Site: brandenburg
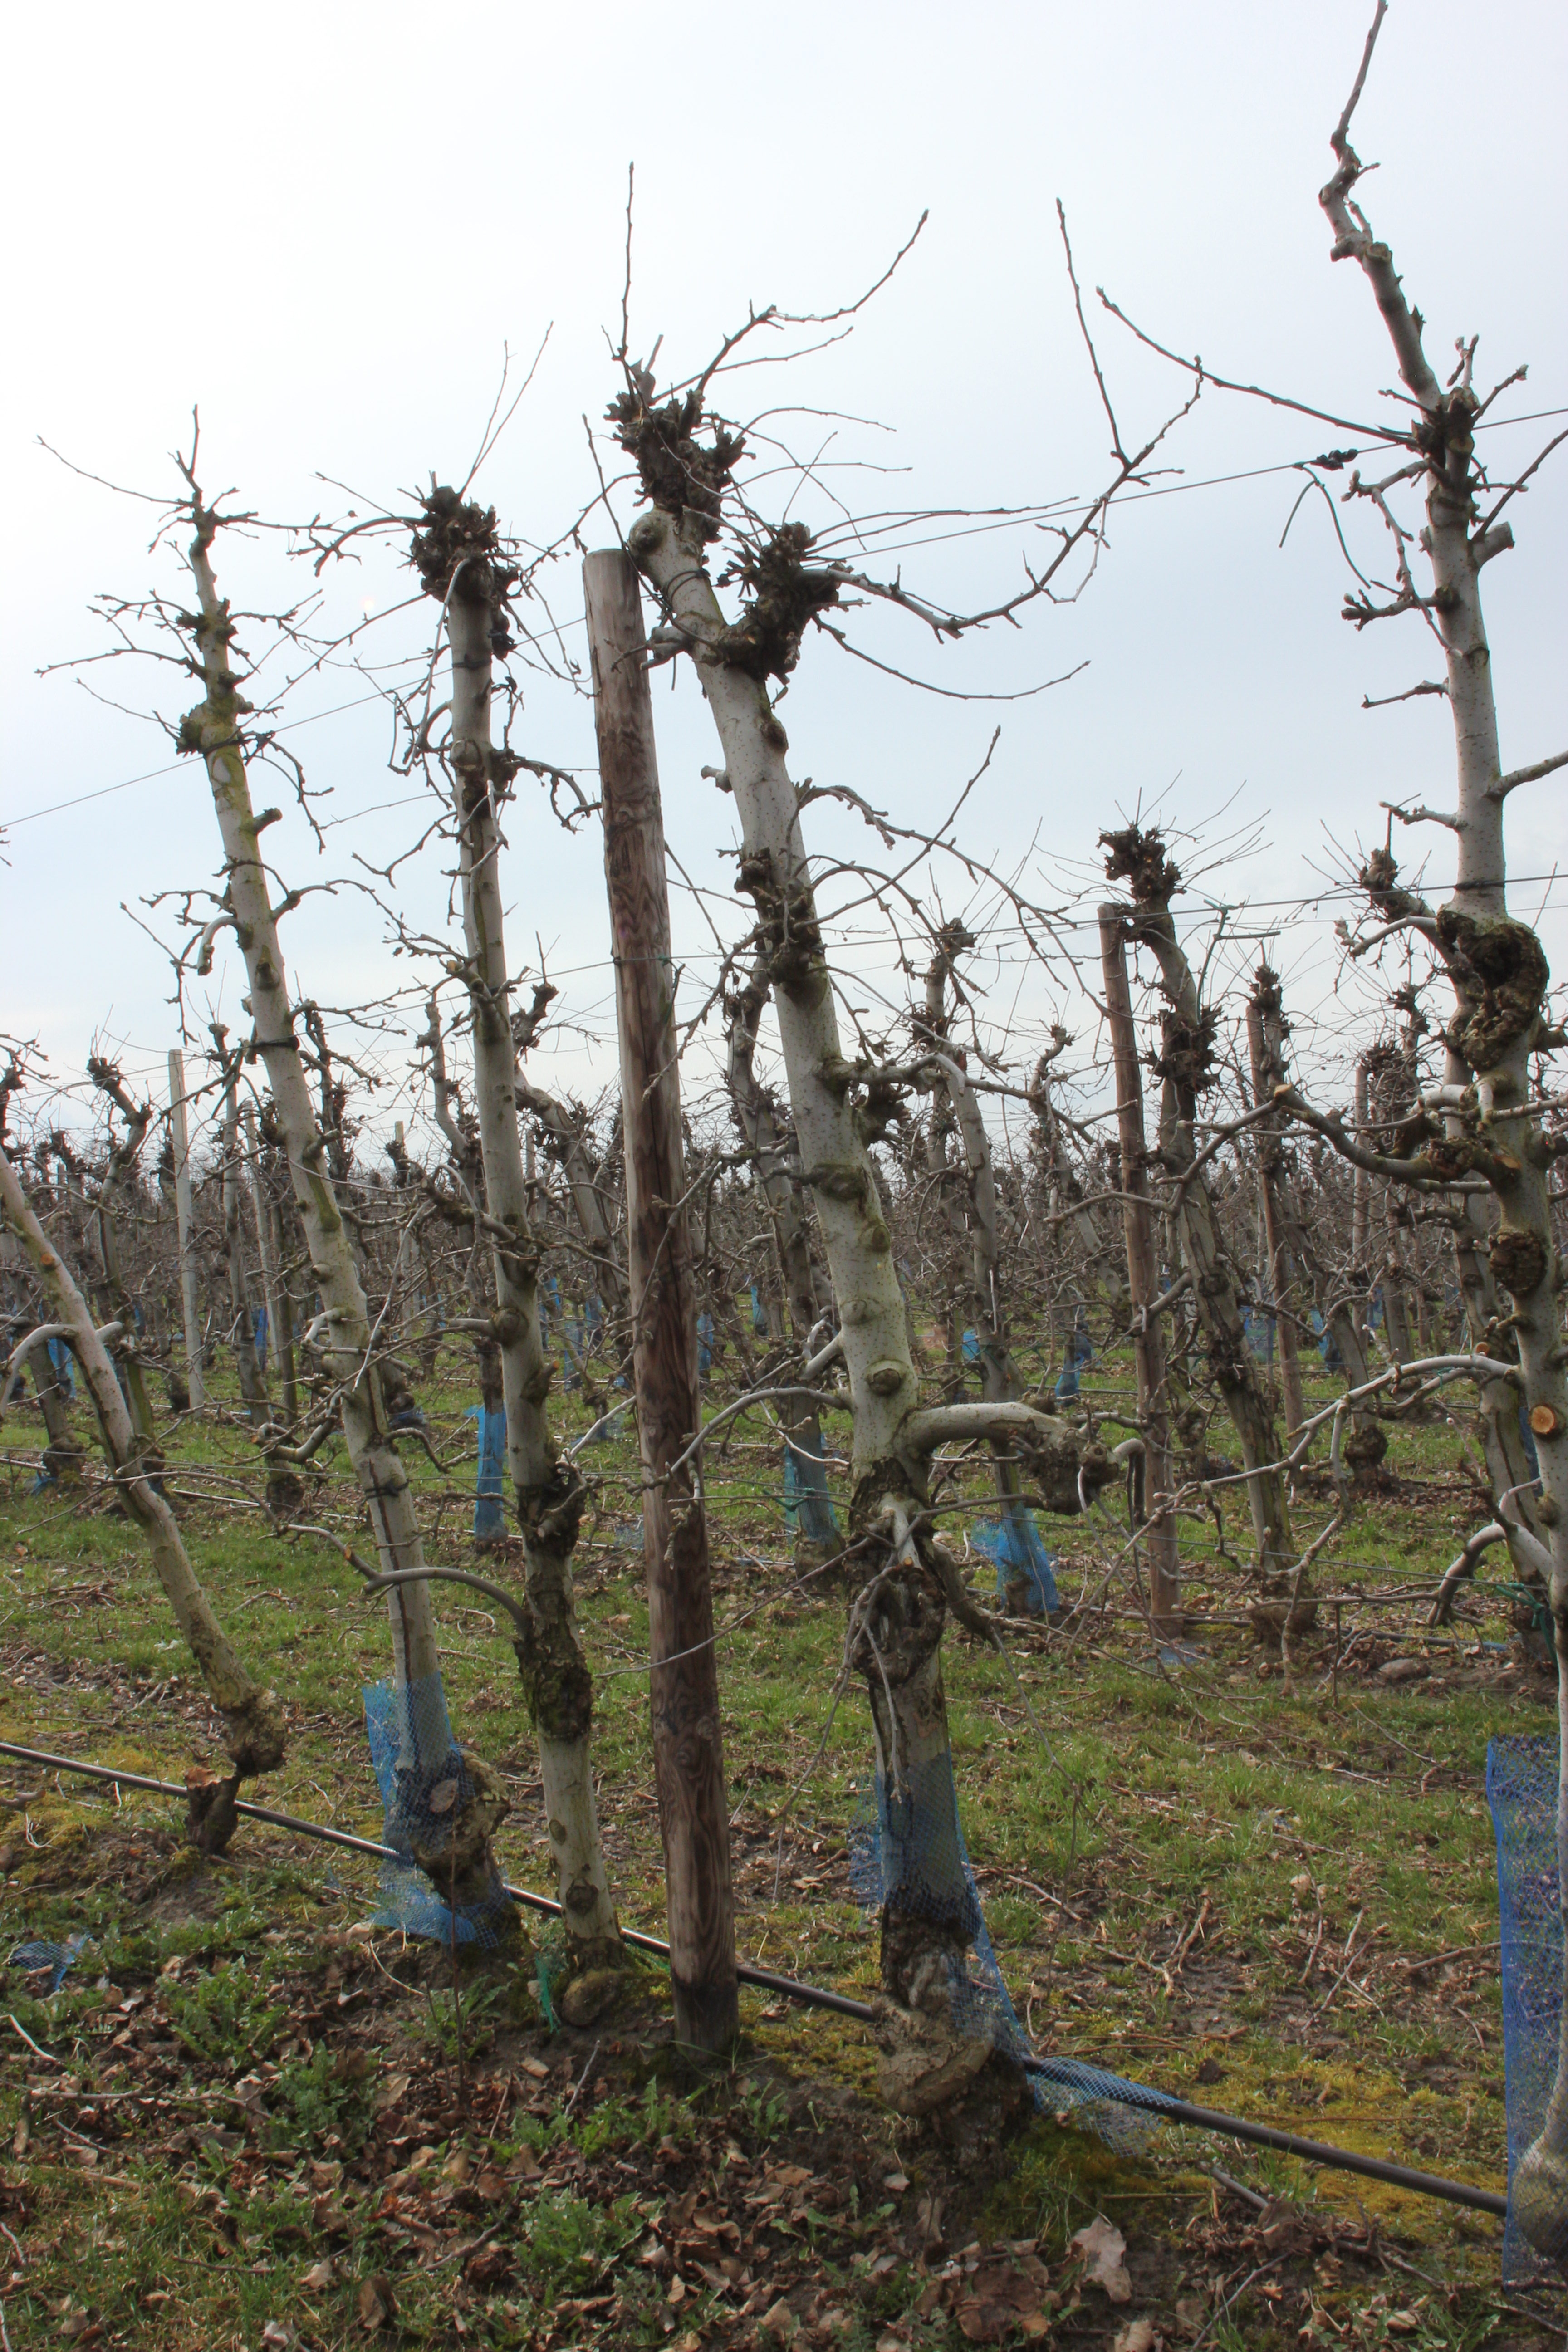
Growth stage (BBCH 01): Bud development